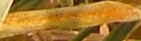
Label: Wheat___Brown_Rust